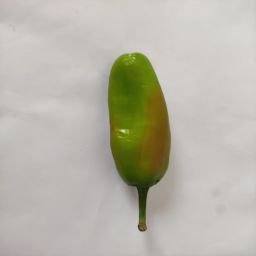
Crop: New Mexico Green Chile
Quality: Ripe